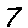
Label: 7